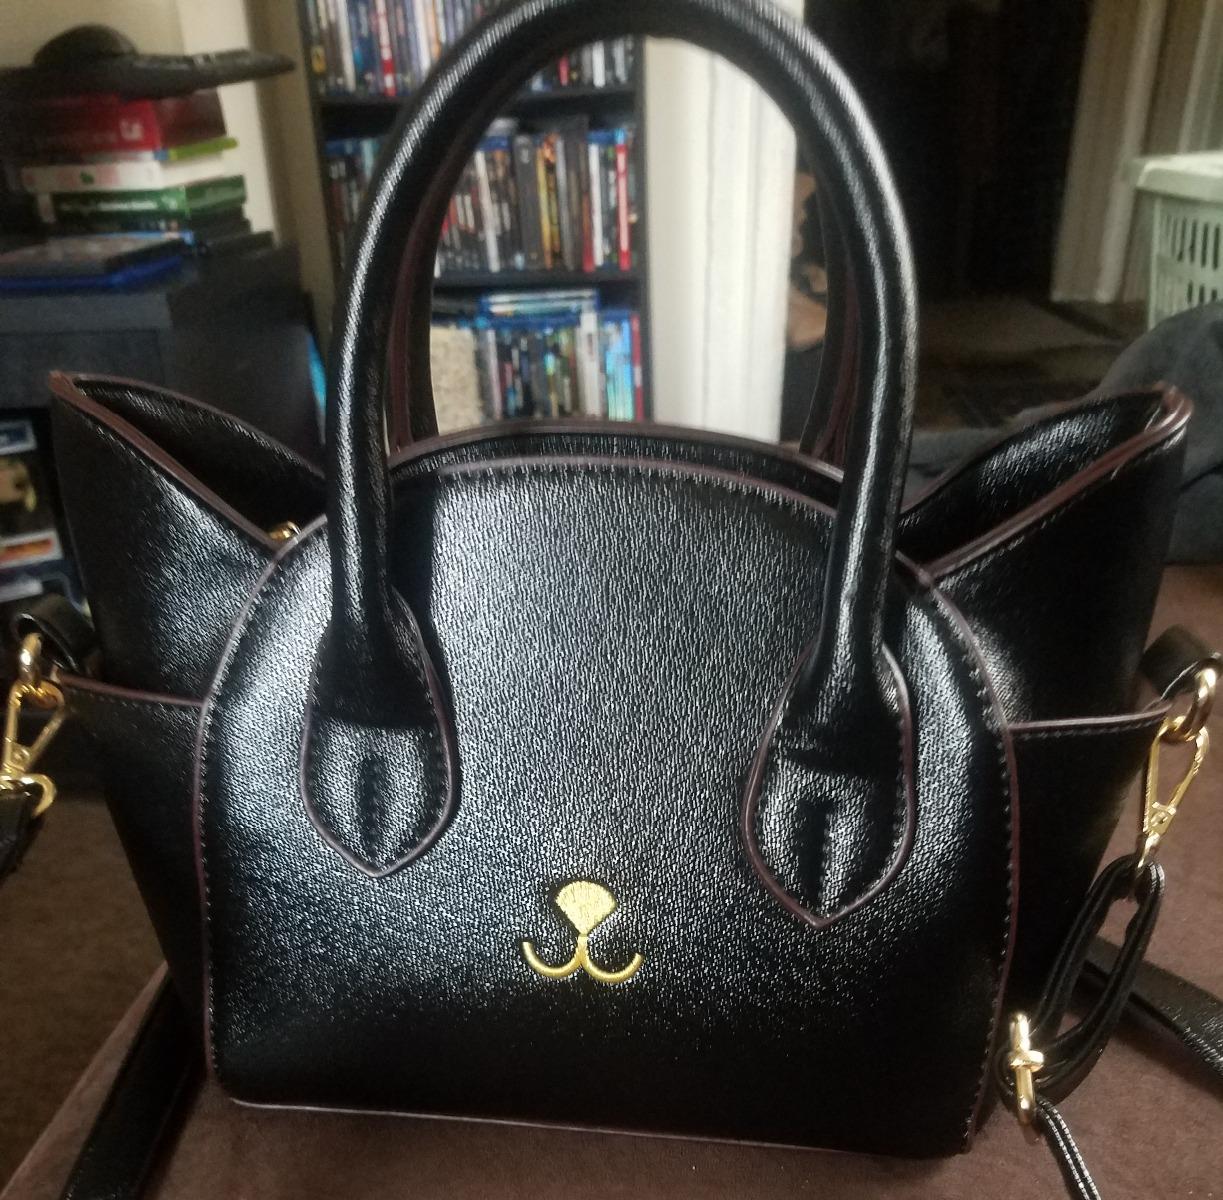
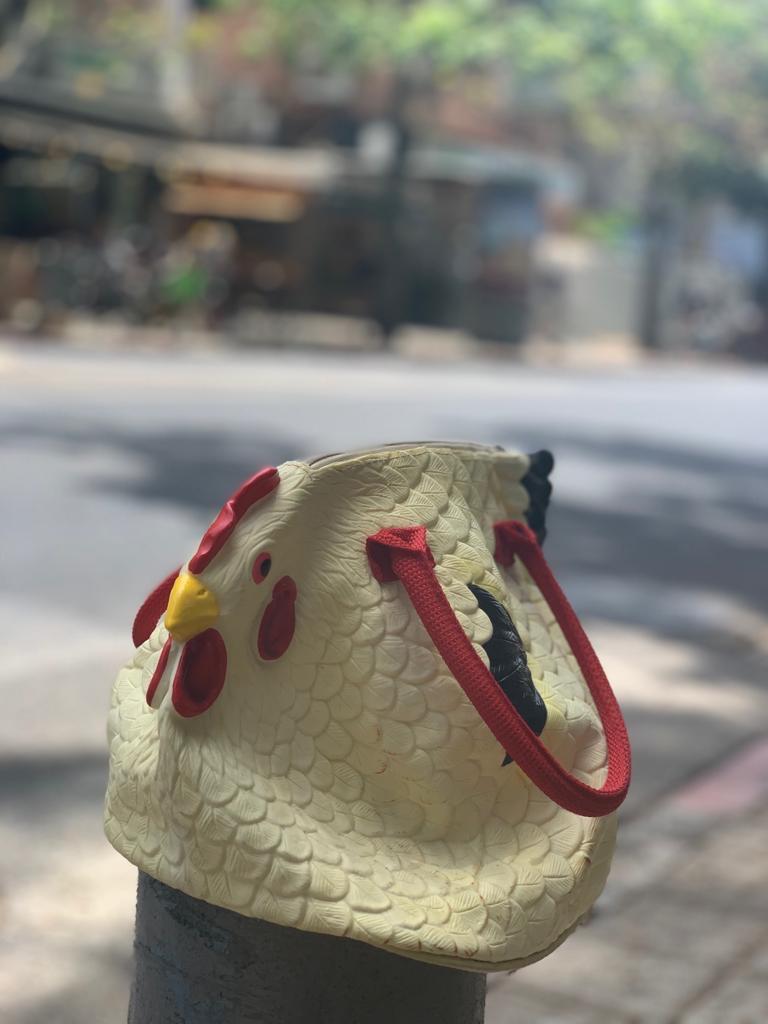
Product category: accessories_handbag
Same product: no